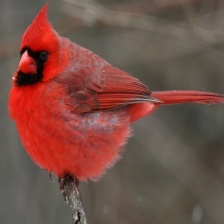
Species: NORTHERN CARDINAL
Scientific name: CARDINALIS CARDINALIS